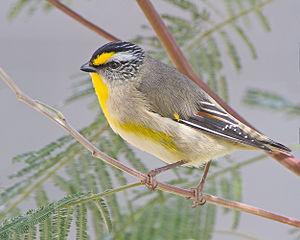
Le Pardalote à point jaune est une espèce de passereaux vivant en Australie.